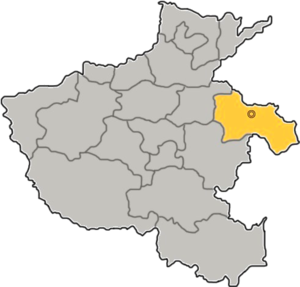
Le diocèse de Shangqiu est un siège de l'Église catholique en République populaire de Chine, suffragant de l'archidiocèse de Kaifeng. Le siège est vacant.
La bataille de Suiyang ou siège de Suiyang est un affrontement entre l'armée Yan et l'armée Tang qui a lieu en 757, lors de la Révolte d'An Lushan. Bien que cette bataille prenne la forme d'un siège, et non d'une bataille rangée, et est finalement remportée par les Yan, ces derniers ont subi d'importantes pertes en hommes et en temps.
Shanqiu est une ville de l'est de la province du Henan en Chine.